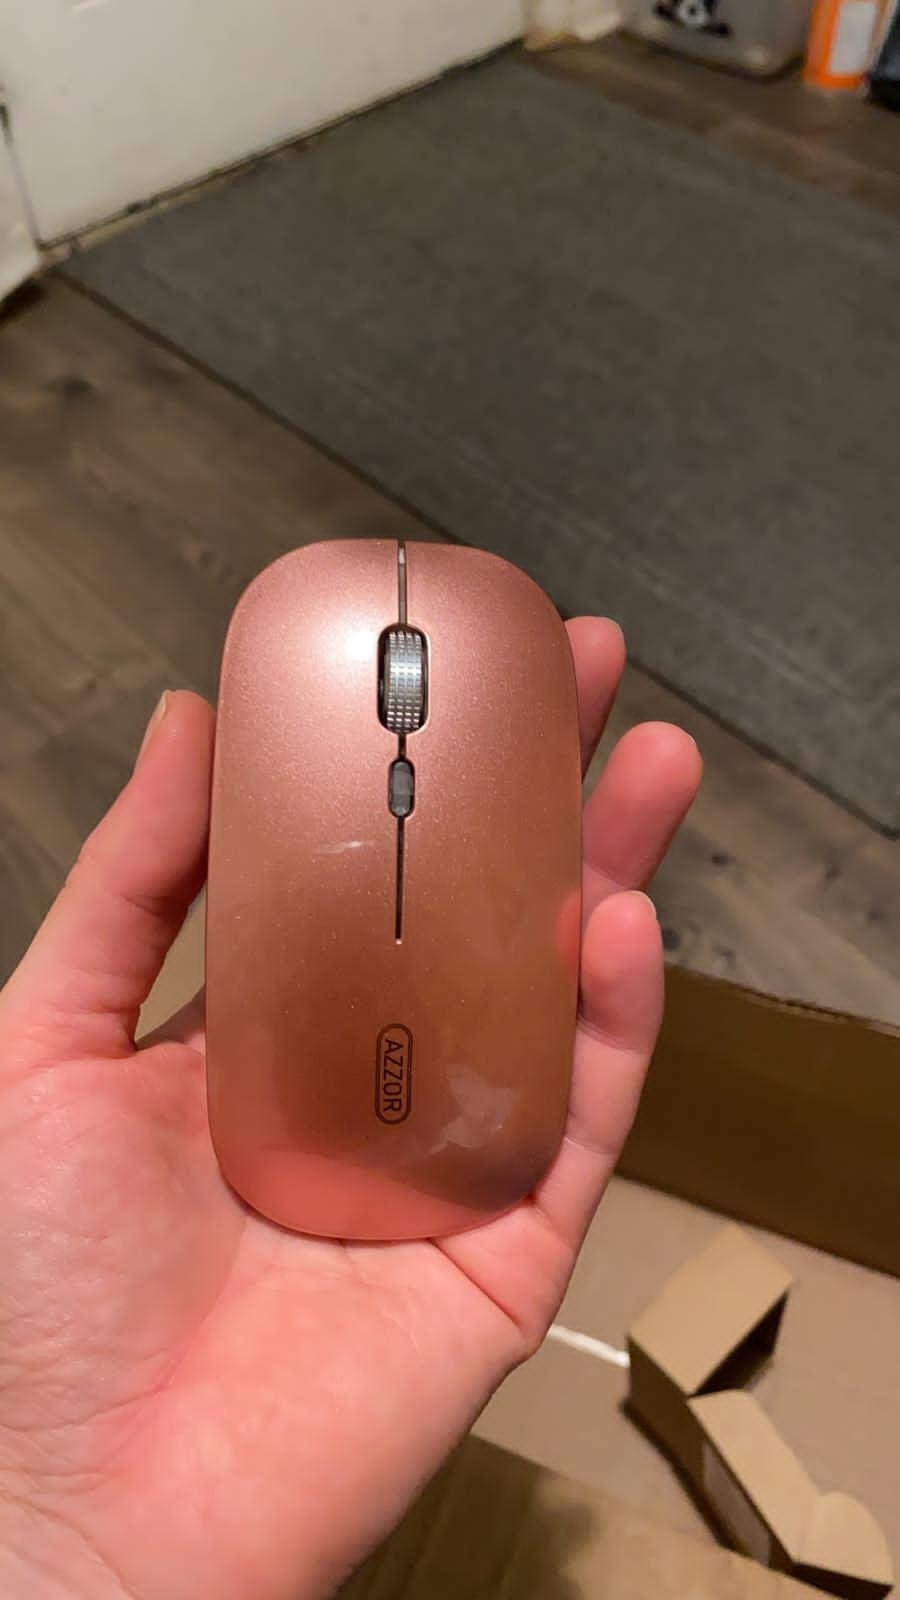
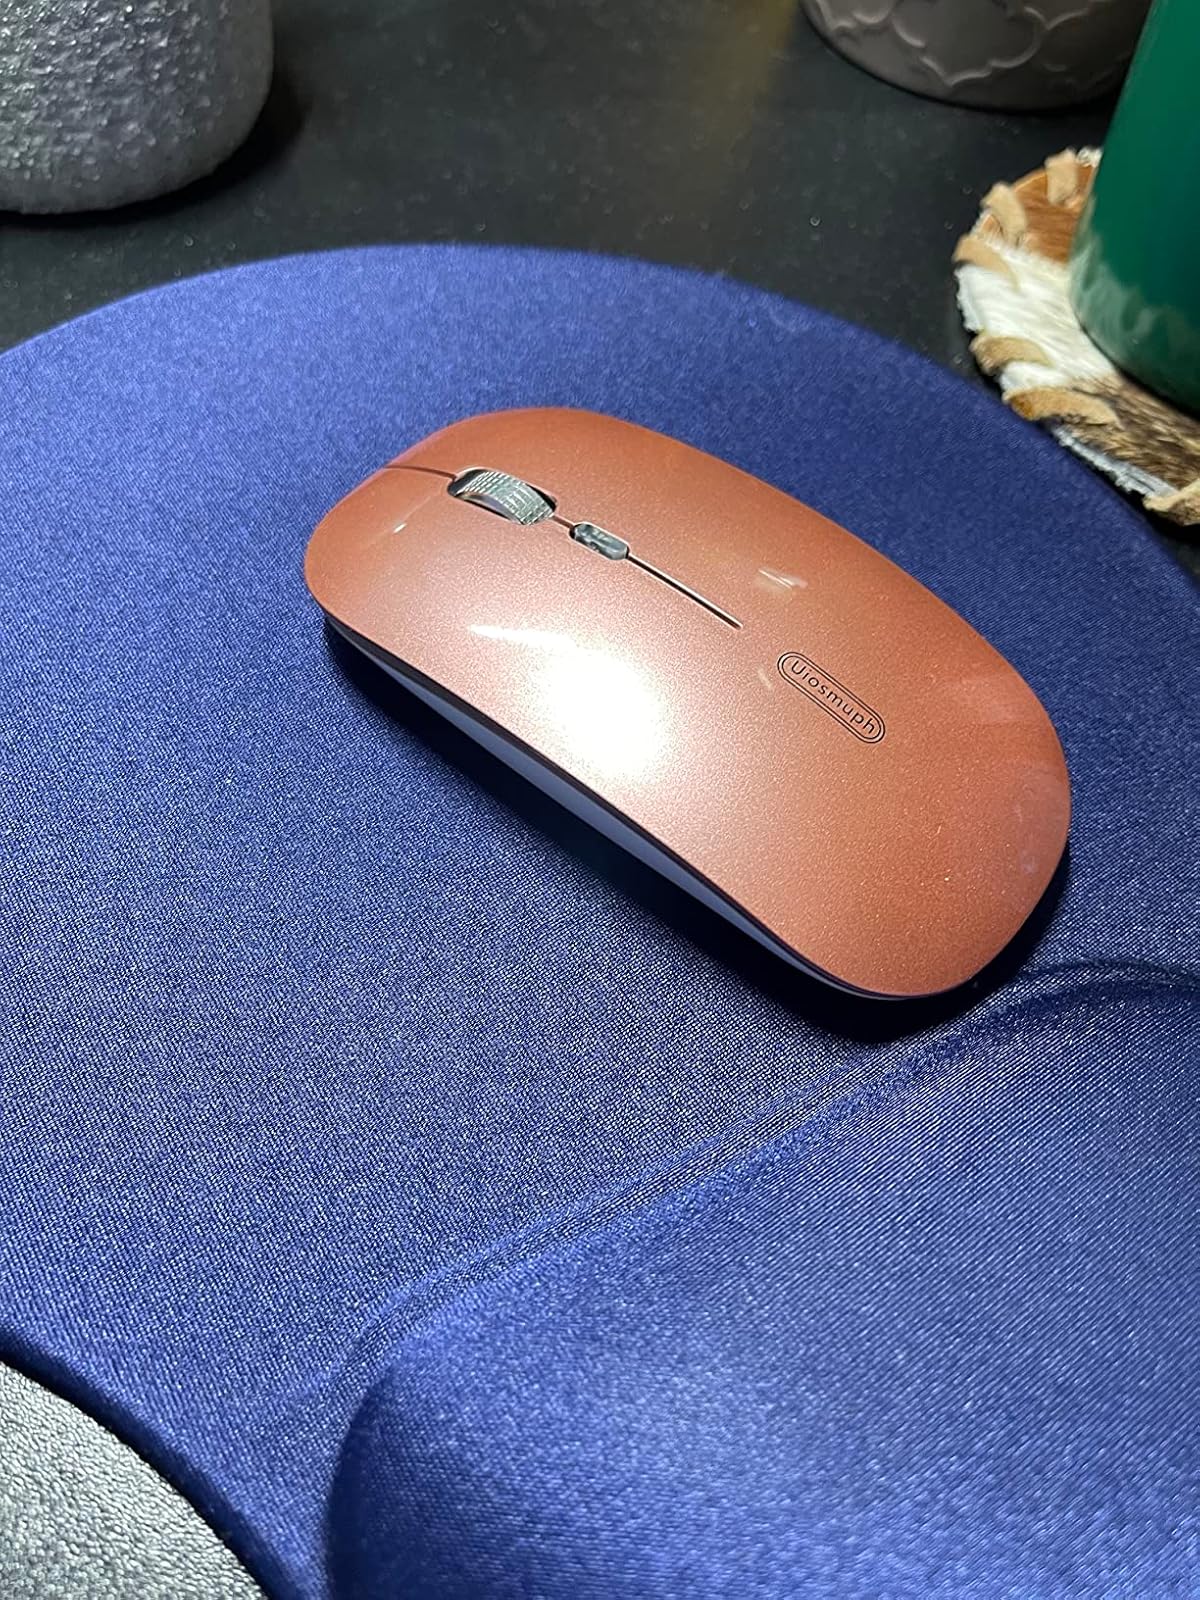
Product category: mouse
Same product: yes